Femke Bol

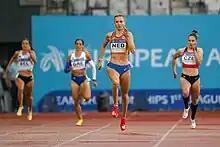
Photo of Femke Bol sprinting while ahead three other competitors

The 21-year-old started the 2021 outdoor season by competing at the World Relays to set a 400 m national record of 50.56 s on 29 May at the IFAM meeting in Oordegem. She then started improving her own Dutch hurdling record when winning Diamond League meetings, beginning with a time of 53.44 s on 10 June in Florence. At the time it was also European U23 record, breaking a 37-year-old mark. On 19 June, she returned to the 400 m flat event during the European Team Championships in Romania and bettered her record with a 50.37 s performance. On 1 July in Oslo, she lowered her hurdles record in a time of 53.33 s. She then took almost a second off with a Diamond League record of 52.37 s on 4 July in Stockholm, where she beat Shamier Little by 0.02 s. This race was only the second in history, after the 2017 USATF Championships, in which three women recorded times below 53 seconds as third-placed Anna Ryzhykova finished in 52.96 s. Bol, meanwhile, became the fourth fastest woman of all time with the sixth-fastest result ever, missing the European record by just 0.03 s. On 6 July, she won the event at the Continental Tour meet in Székesfehérvár with a time of 52.81 s, edging out Little in 52.85 s again. Having won the Diamond race in Gateshead, England on 13 July, she extended her unbeaten streak in her specialist event to 12 races in total. It was her third consecutive victory over Little, but this time Bol dominated, running away by about 10 metres.